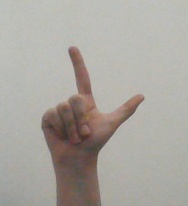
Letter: laam